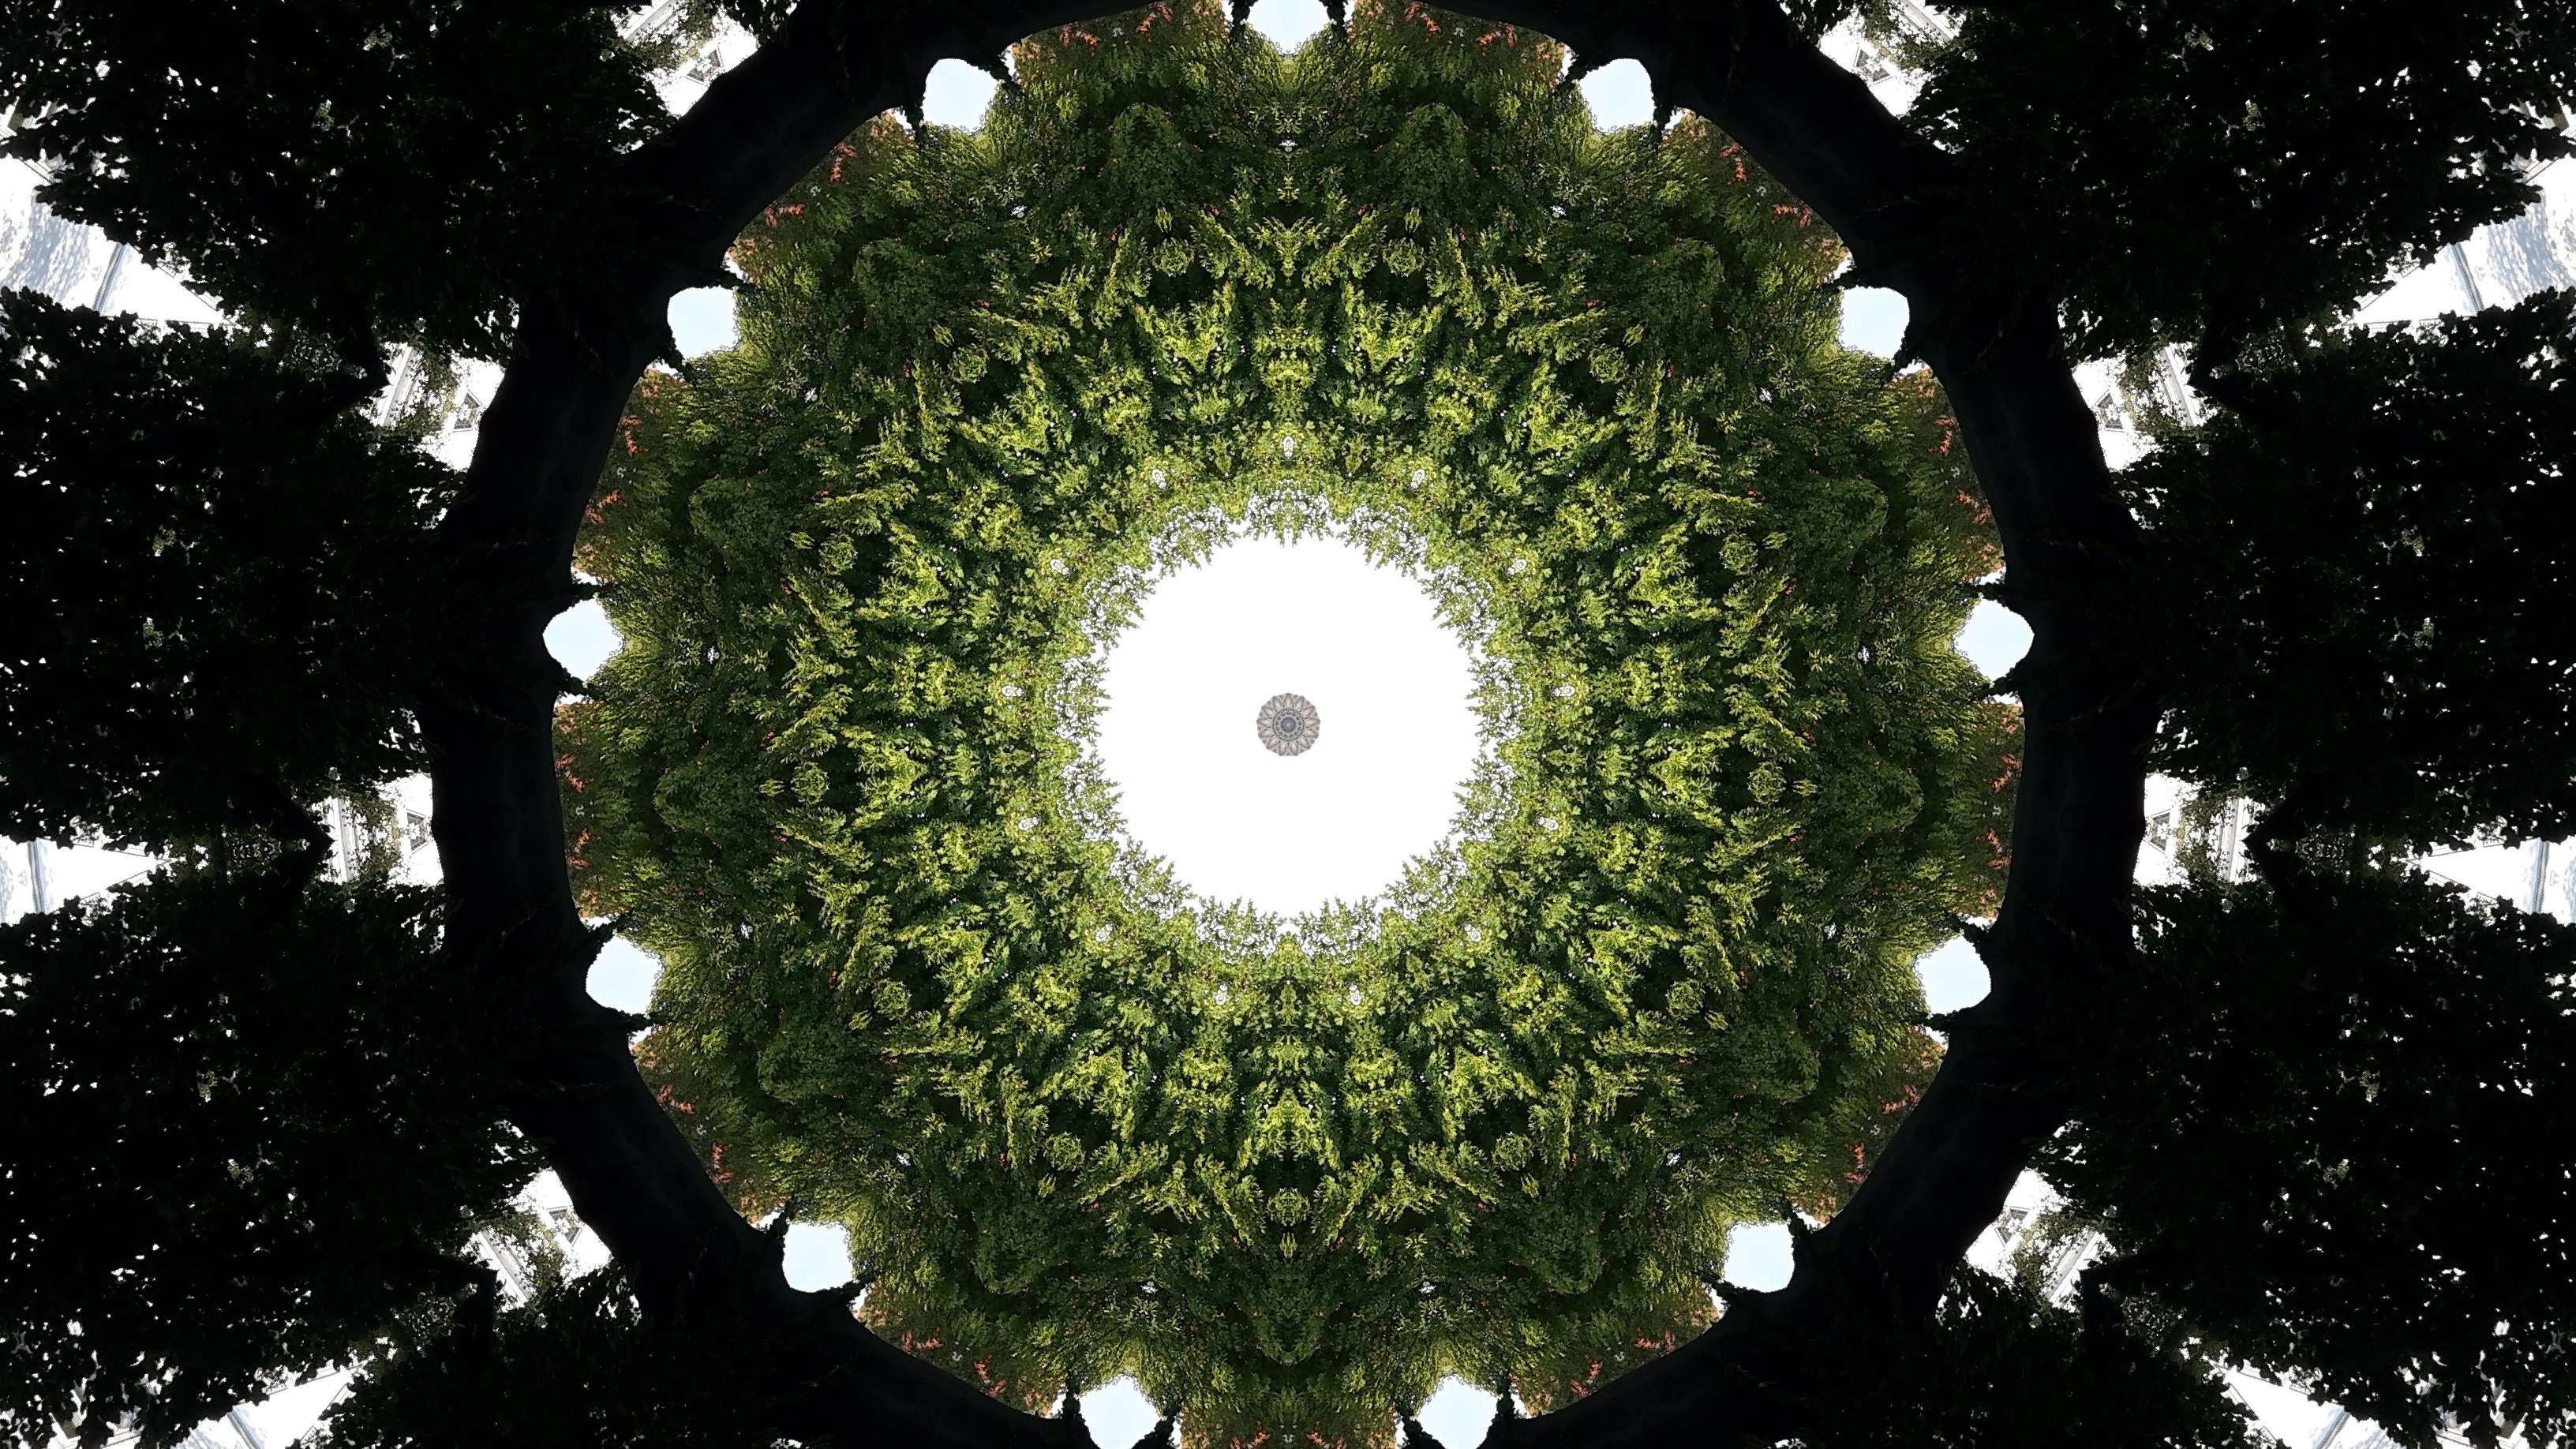
tree, wheel, sunlight, flower, green, botany, circle, christmas decoration, symmetry